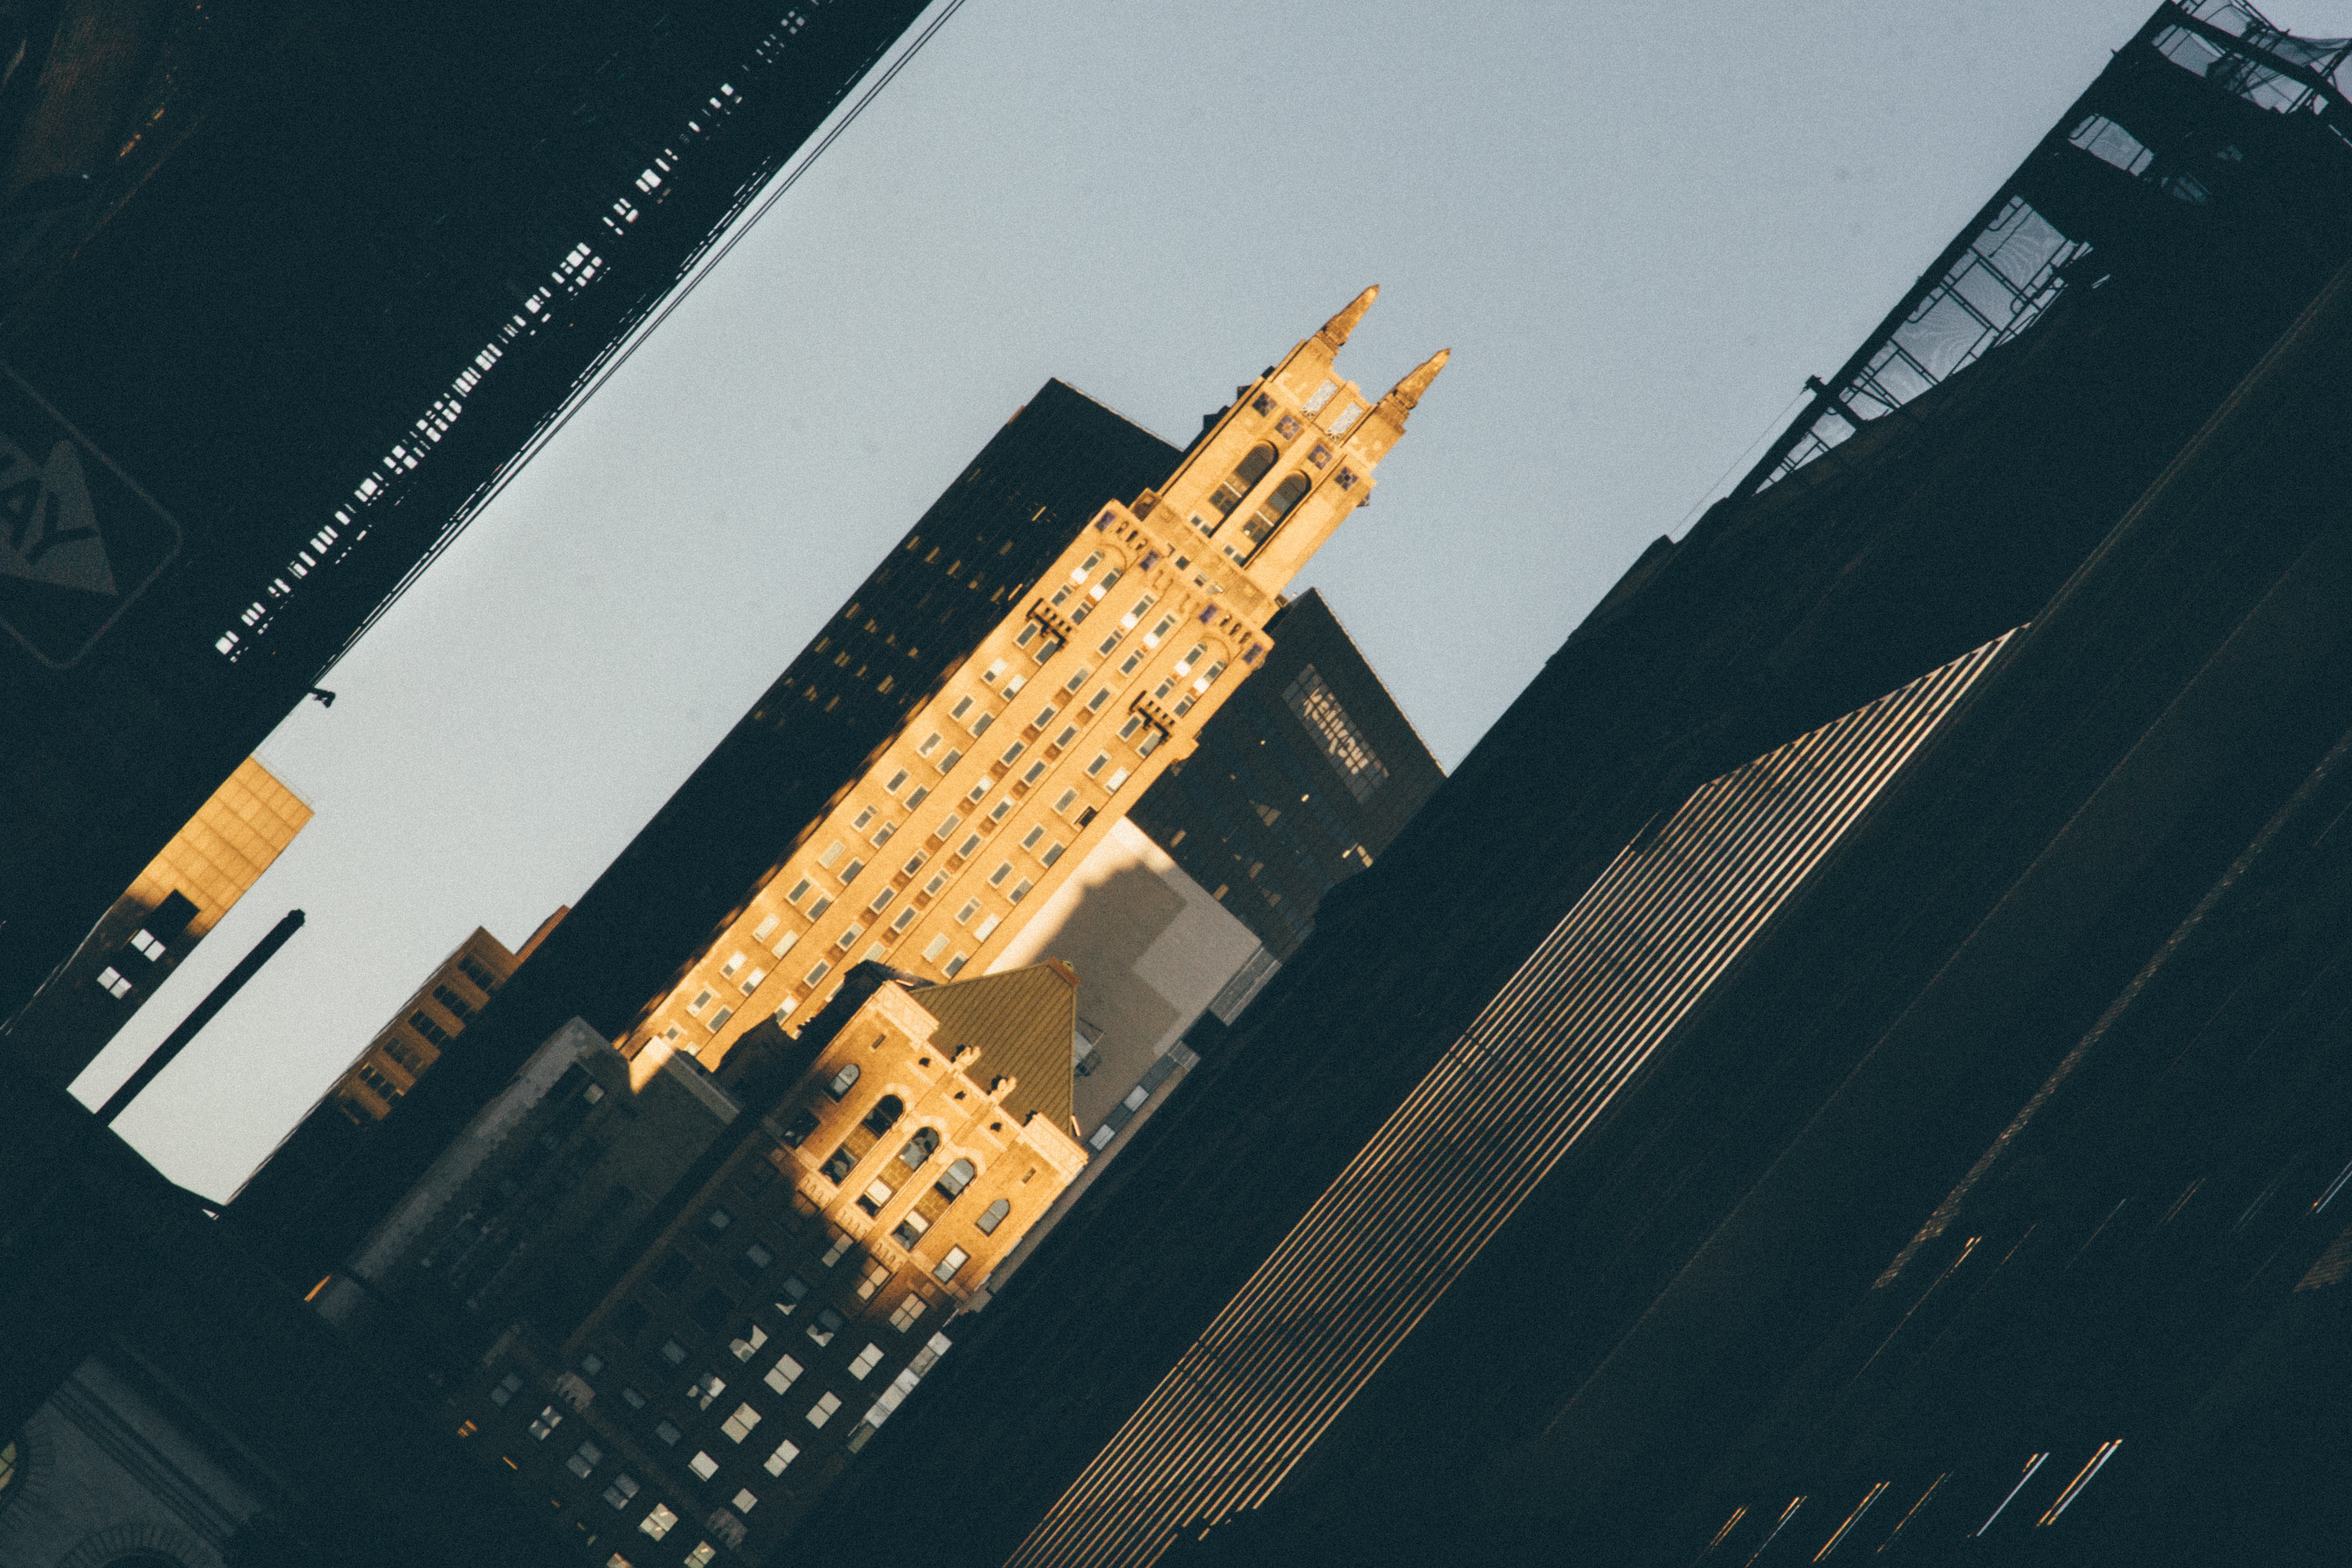
architecture, skyline, skyscraper, reflection, tower block, shape, aerial photography, atmosphere of earth